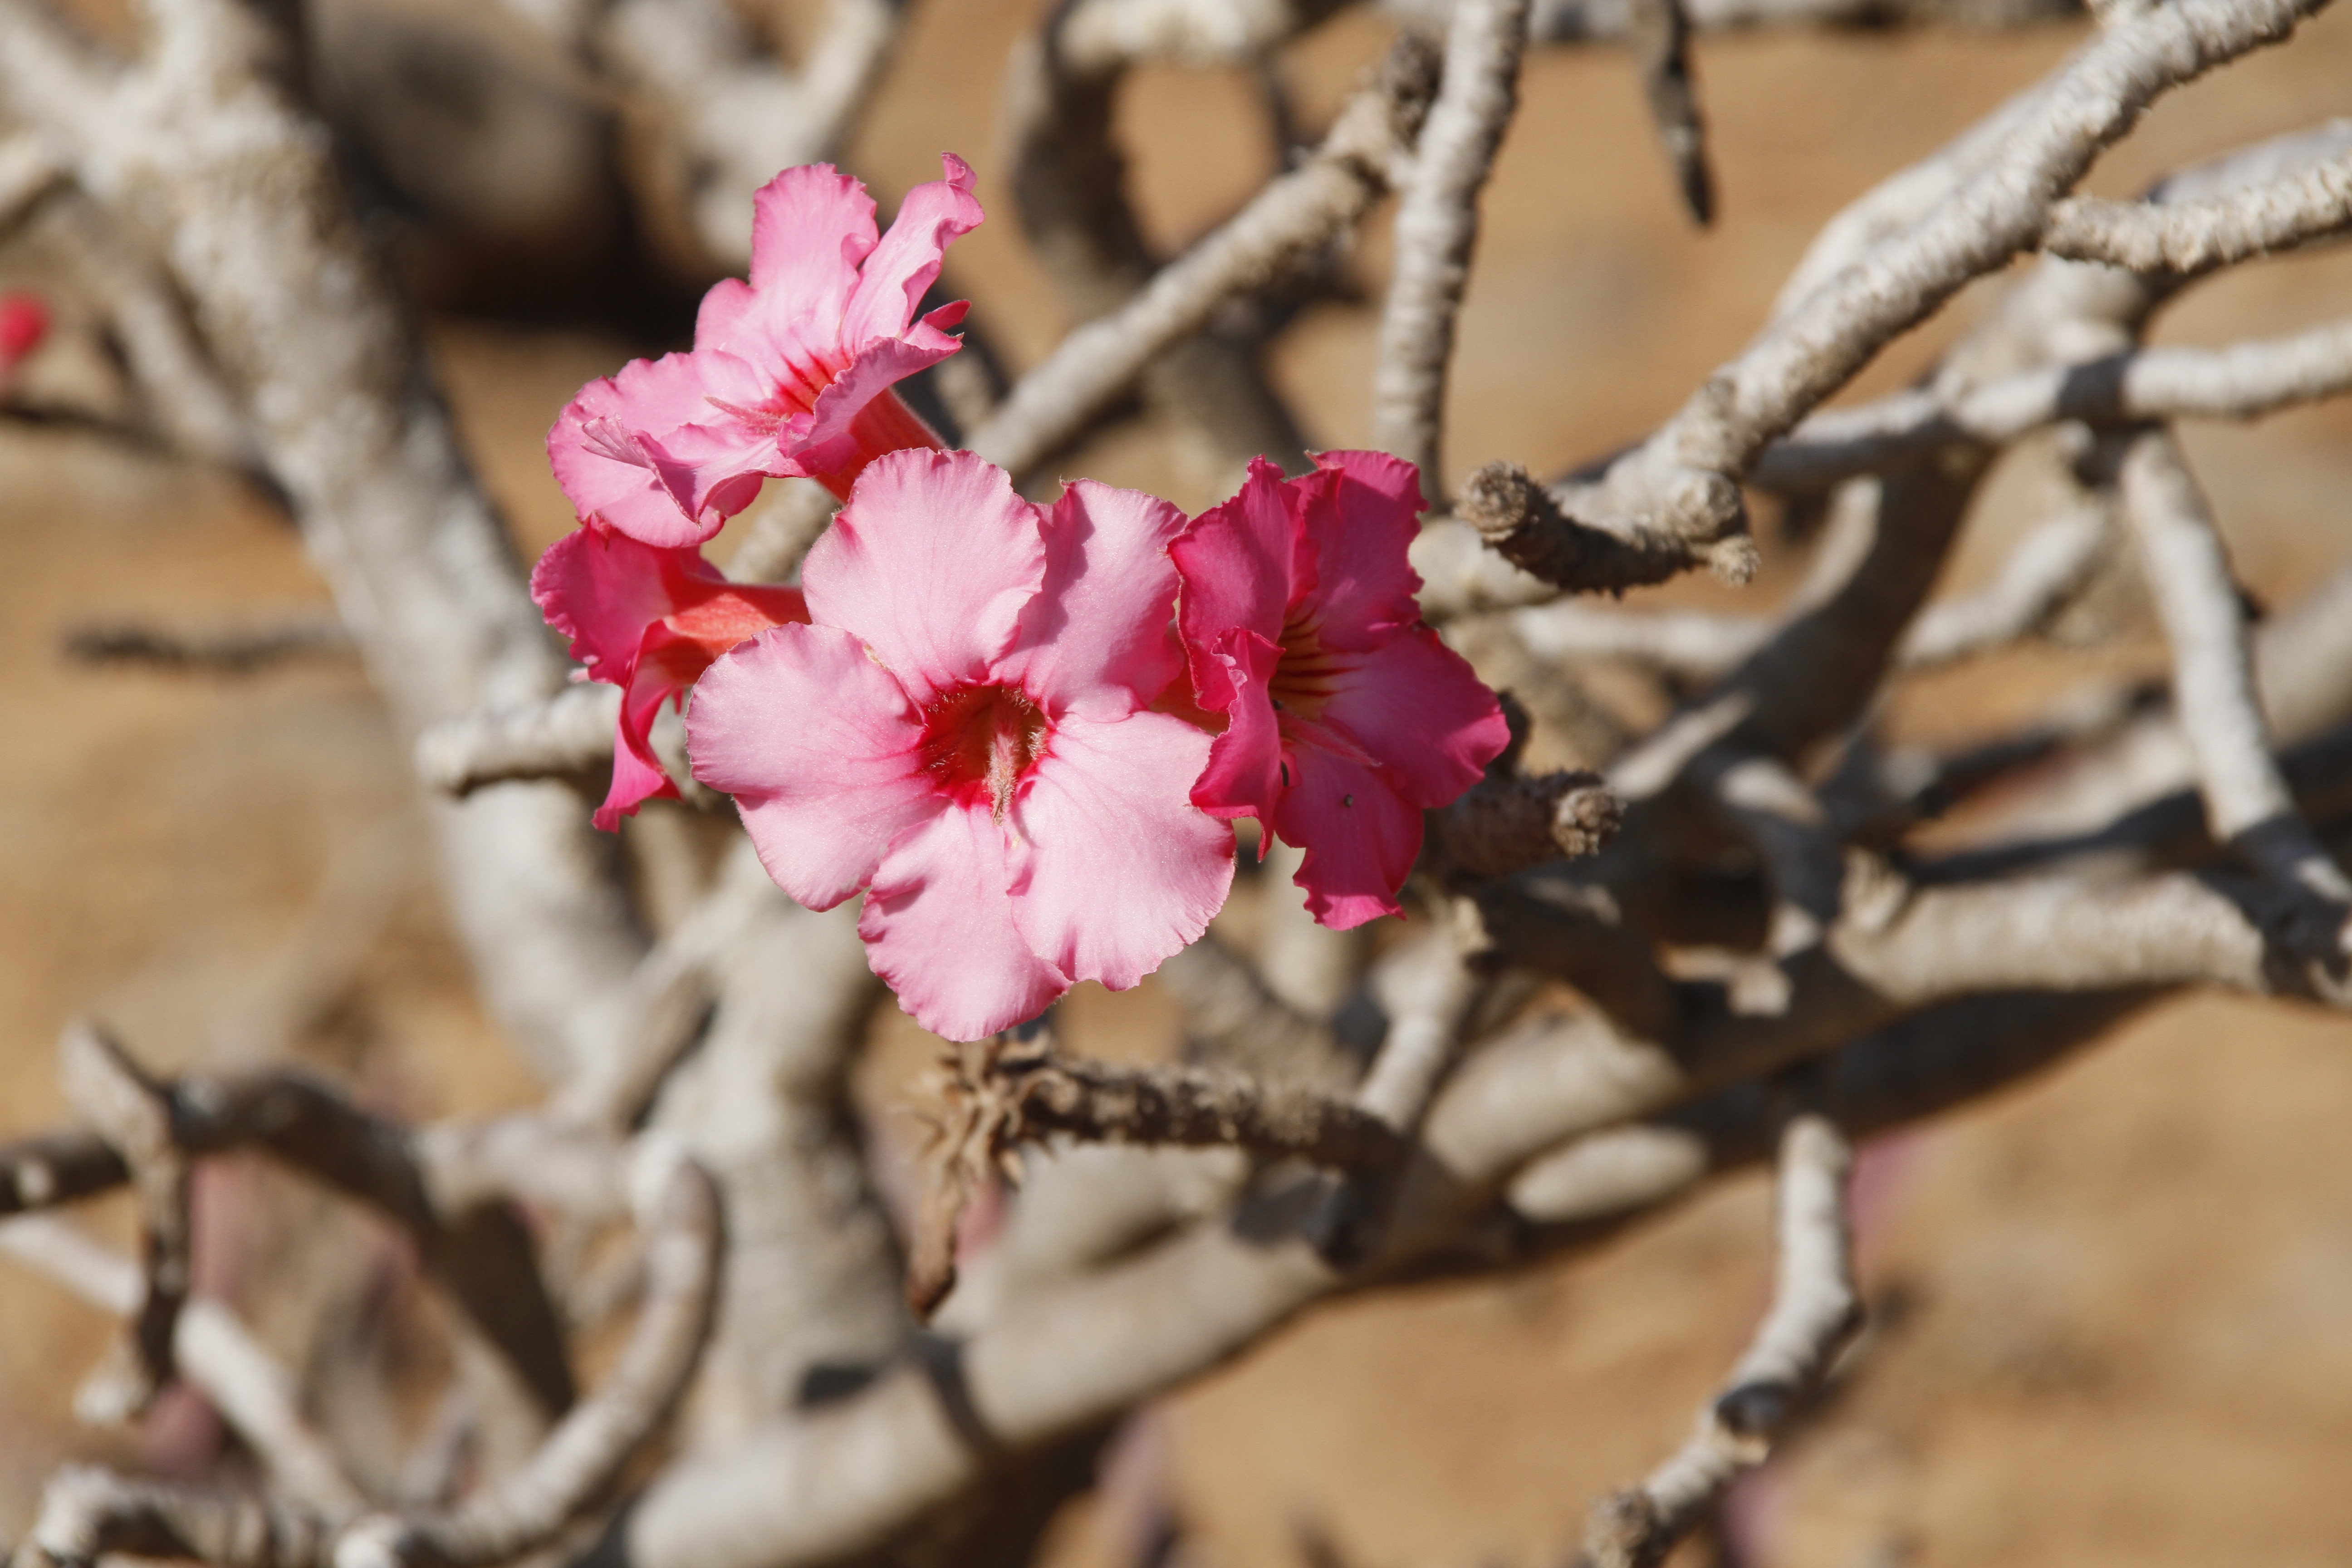
branch, blossom, plant, leaf, flower, petal, bloom, spring, produce, botany, pink, flora, season, cherry blossom, twig, wildflower, flowers, close up, oman, pink flower, macro photography, flowering plant, desert rose, land plant